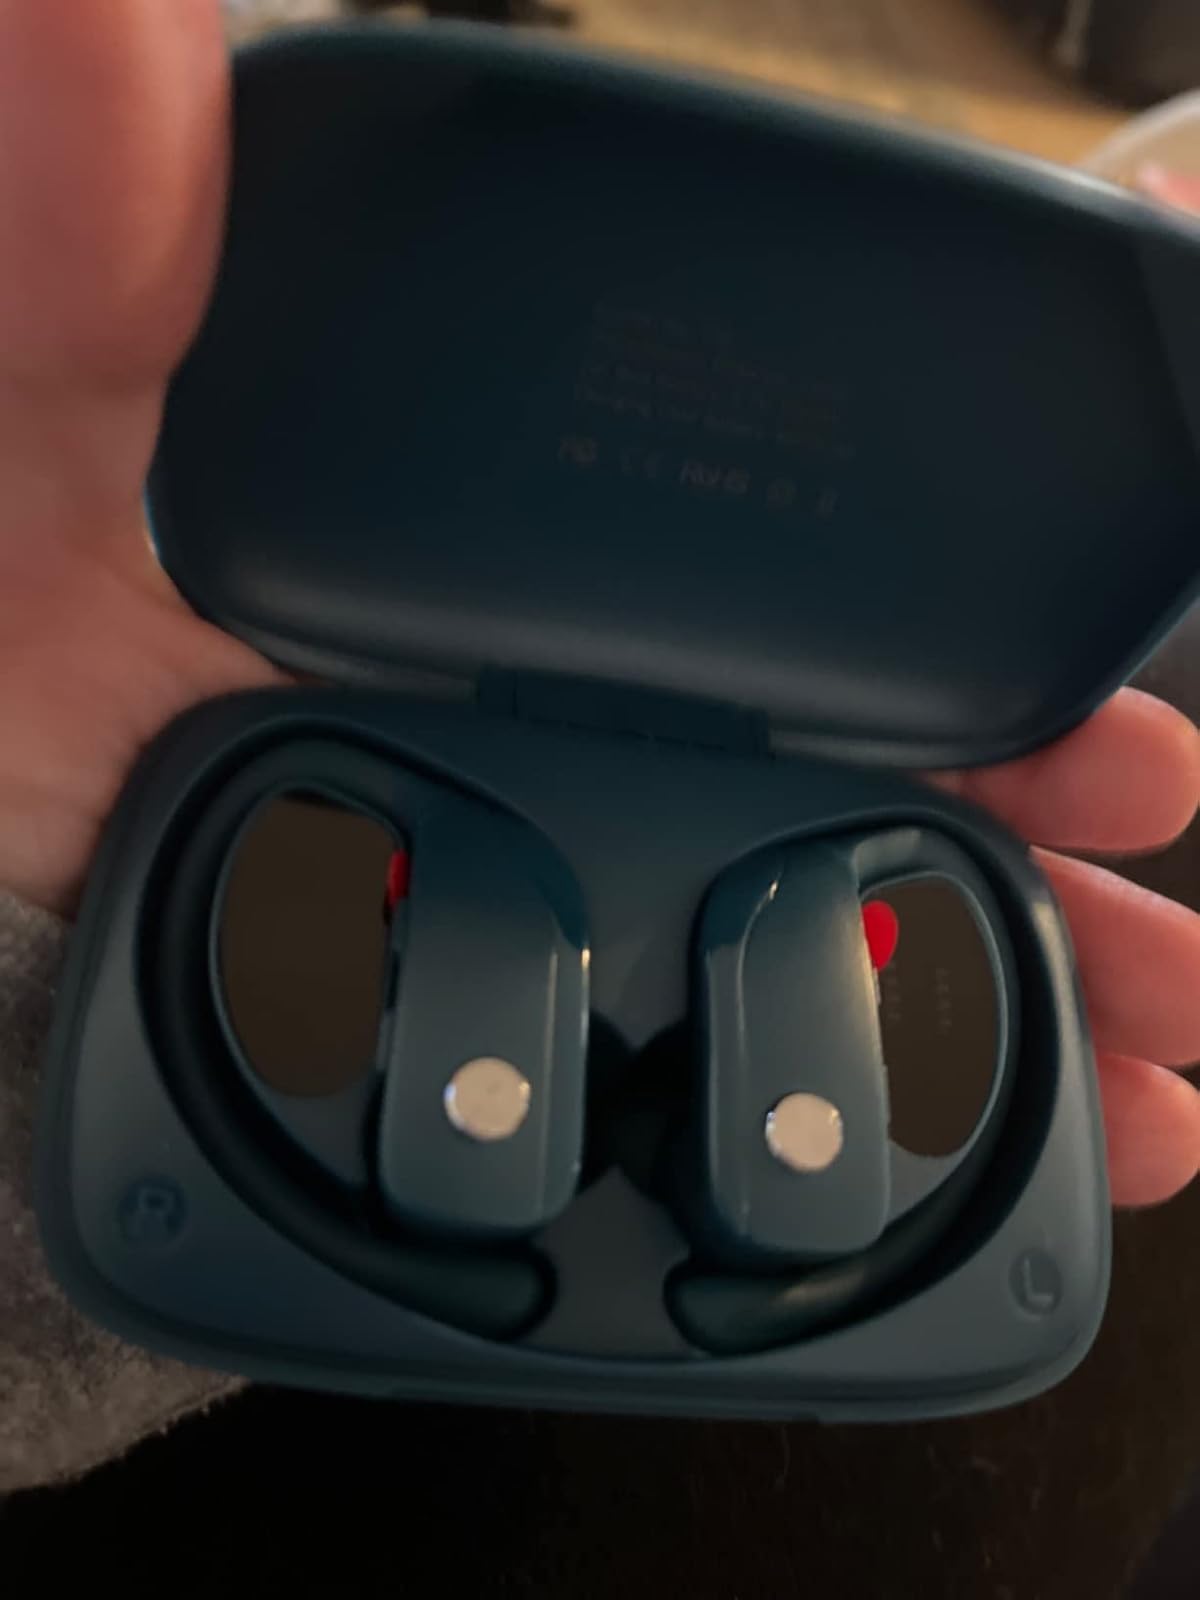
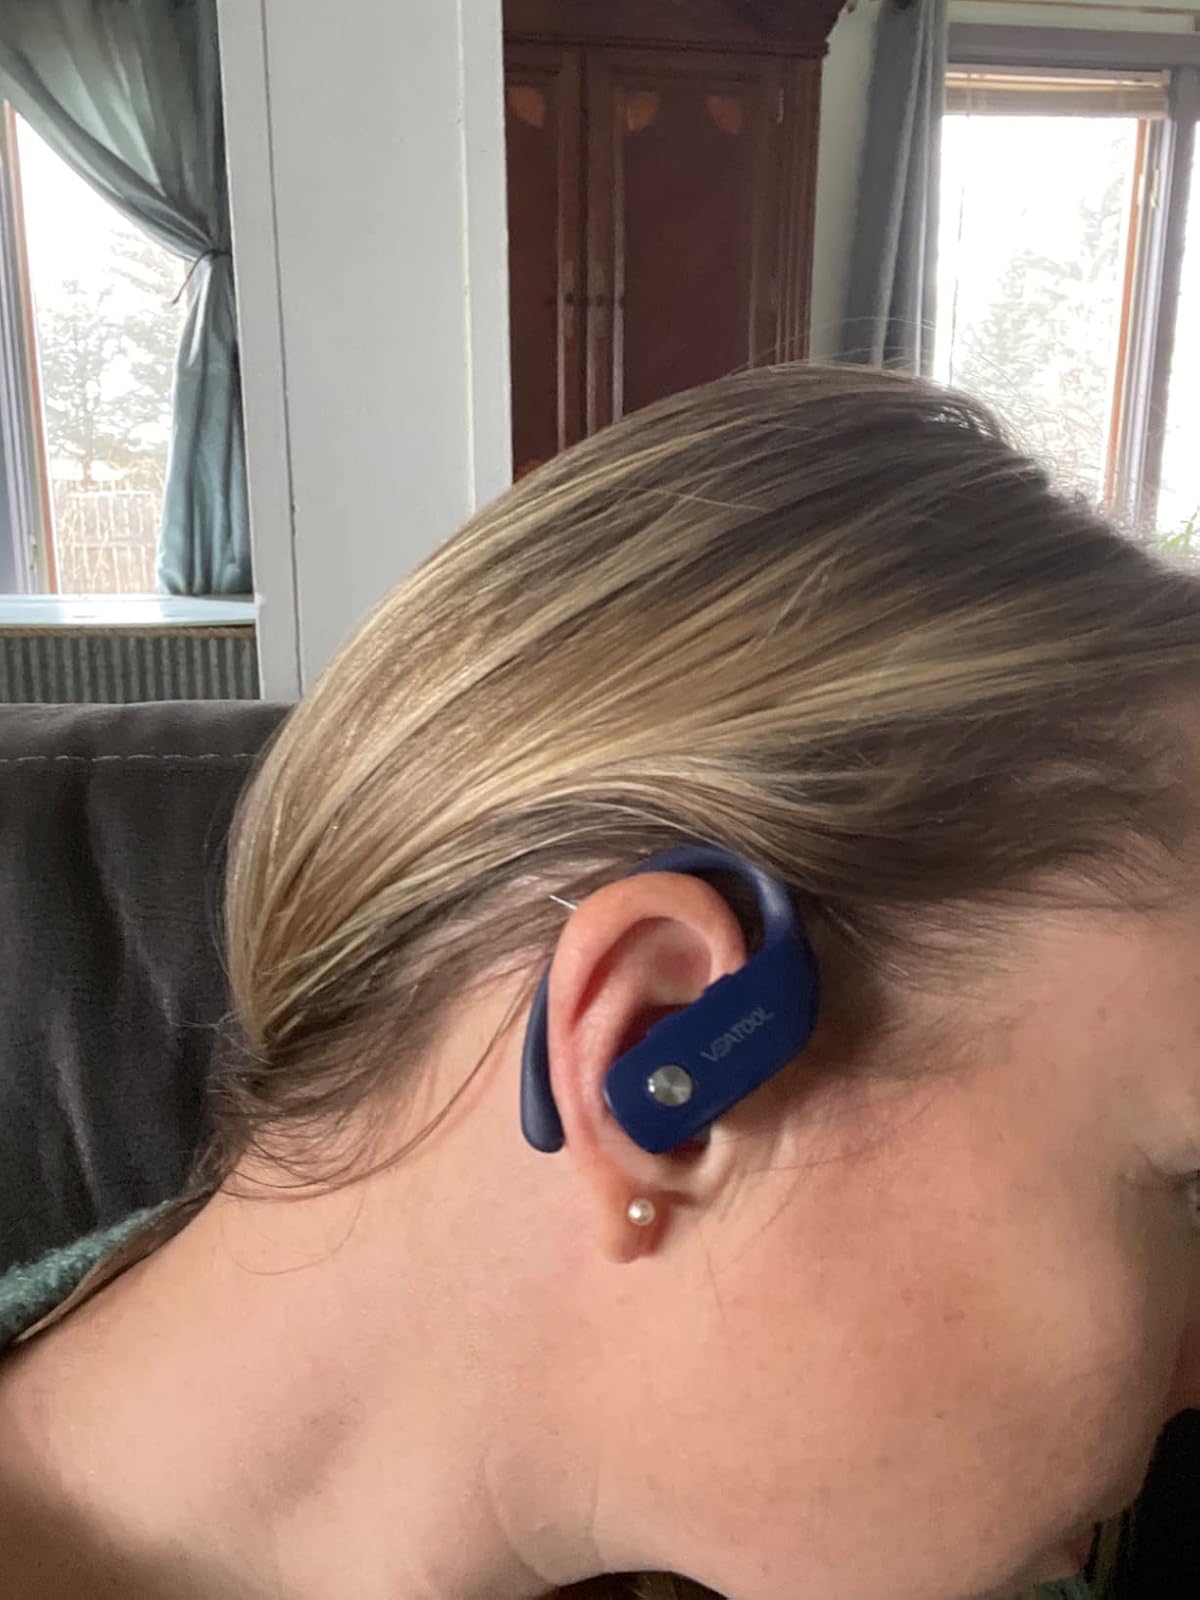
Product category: earbuds
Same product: no